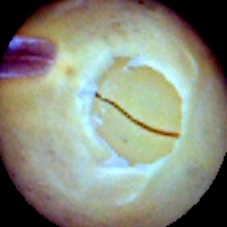
Label: Skin-damaged